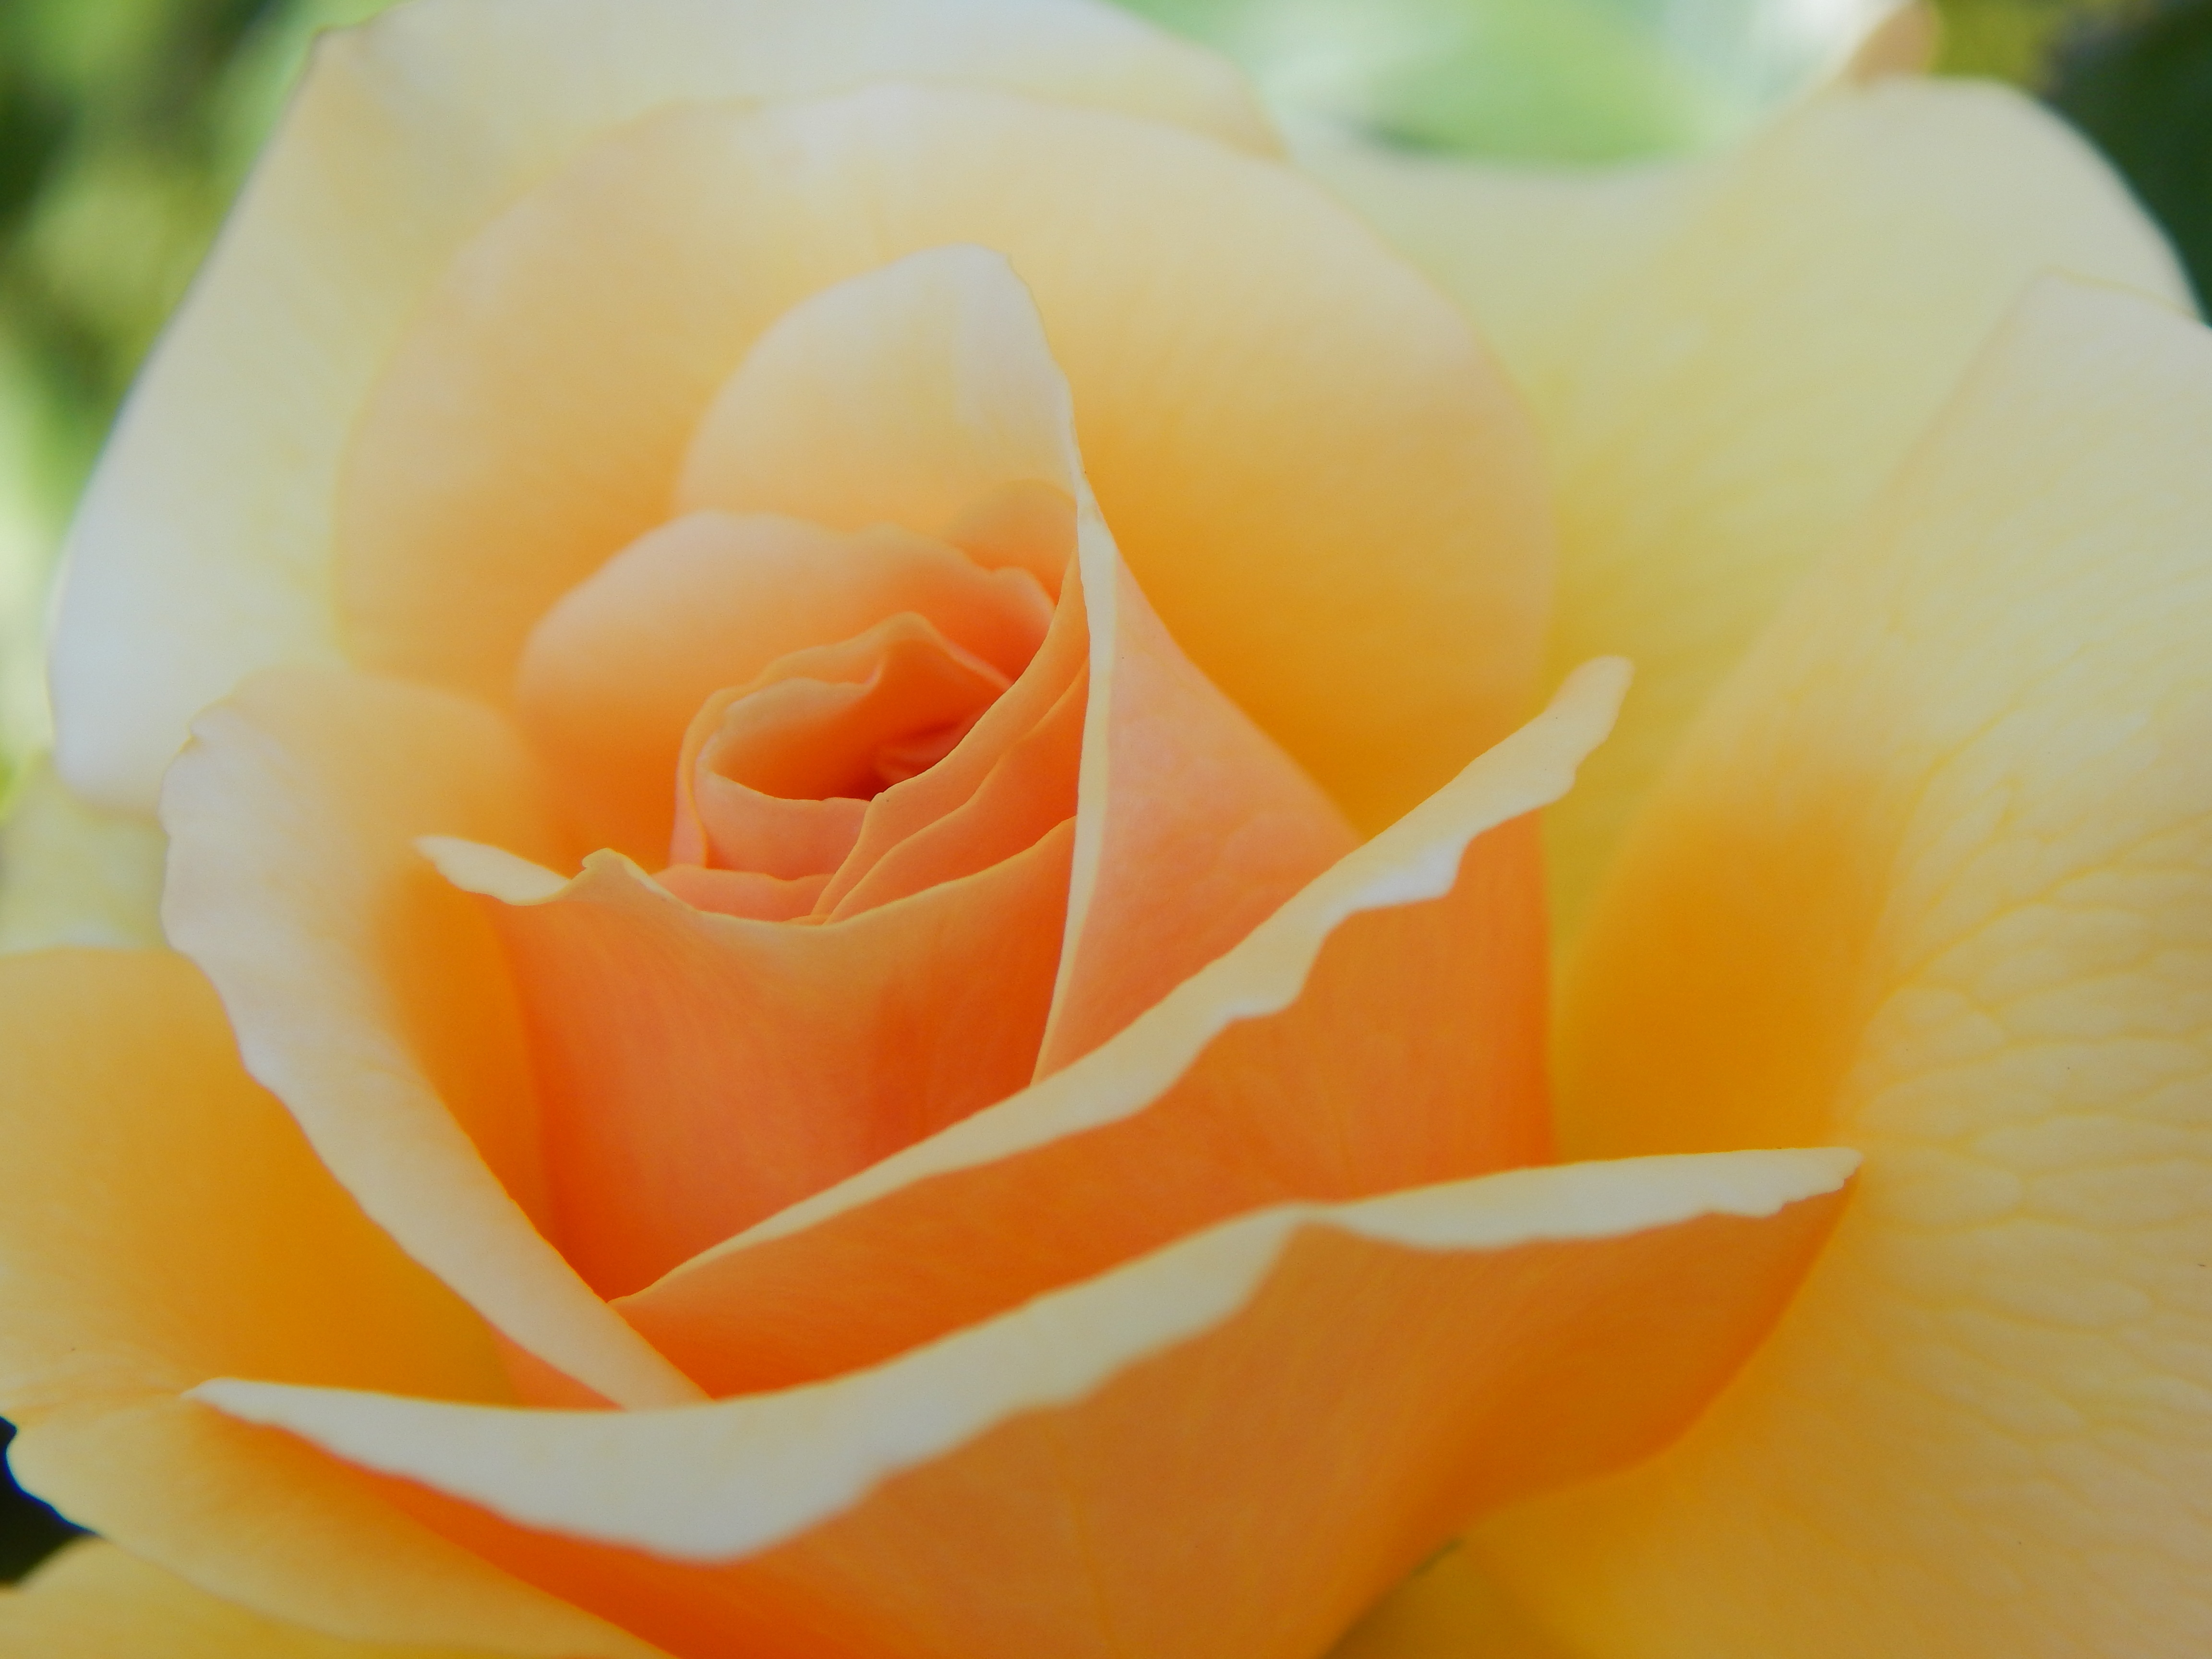
blossom, plant, sunlight, flower, petal, bloom, rose, orange, yellow, flora, close up, peach, floribunda, macro photography, rose blooms, flowering plant, garden roses, rose family, still life photography, china rose, plant stem, computer wallpaper, rosa centifolia, rose order